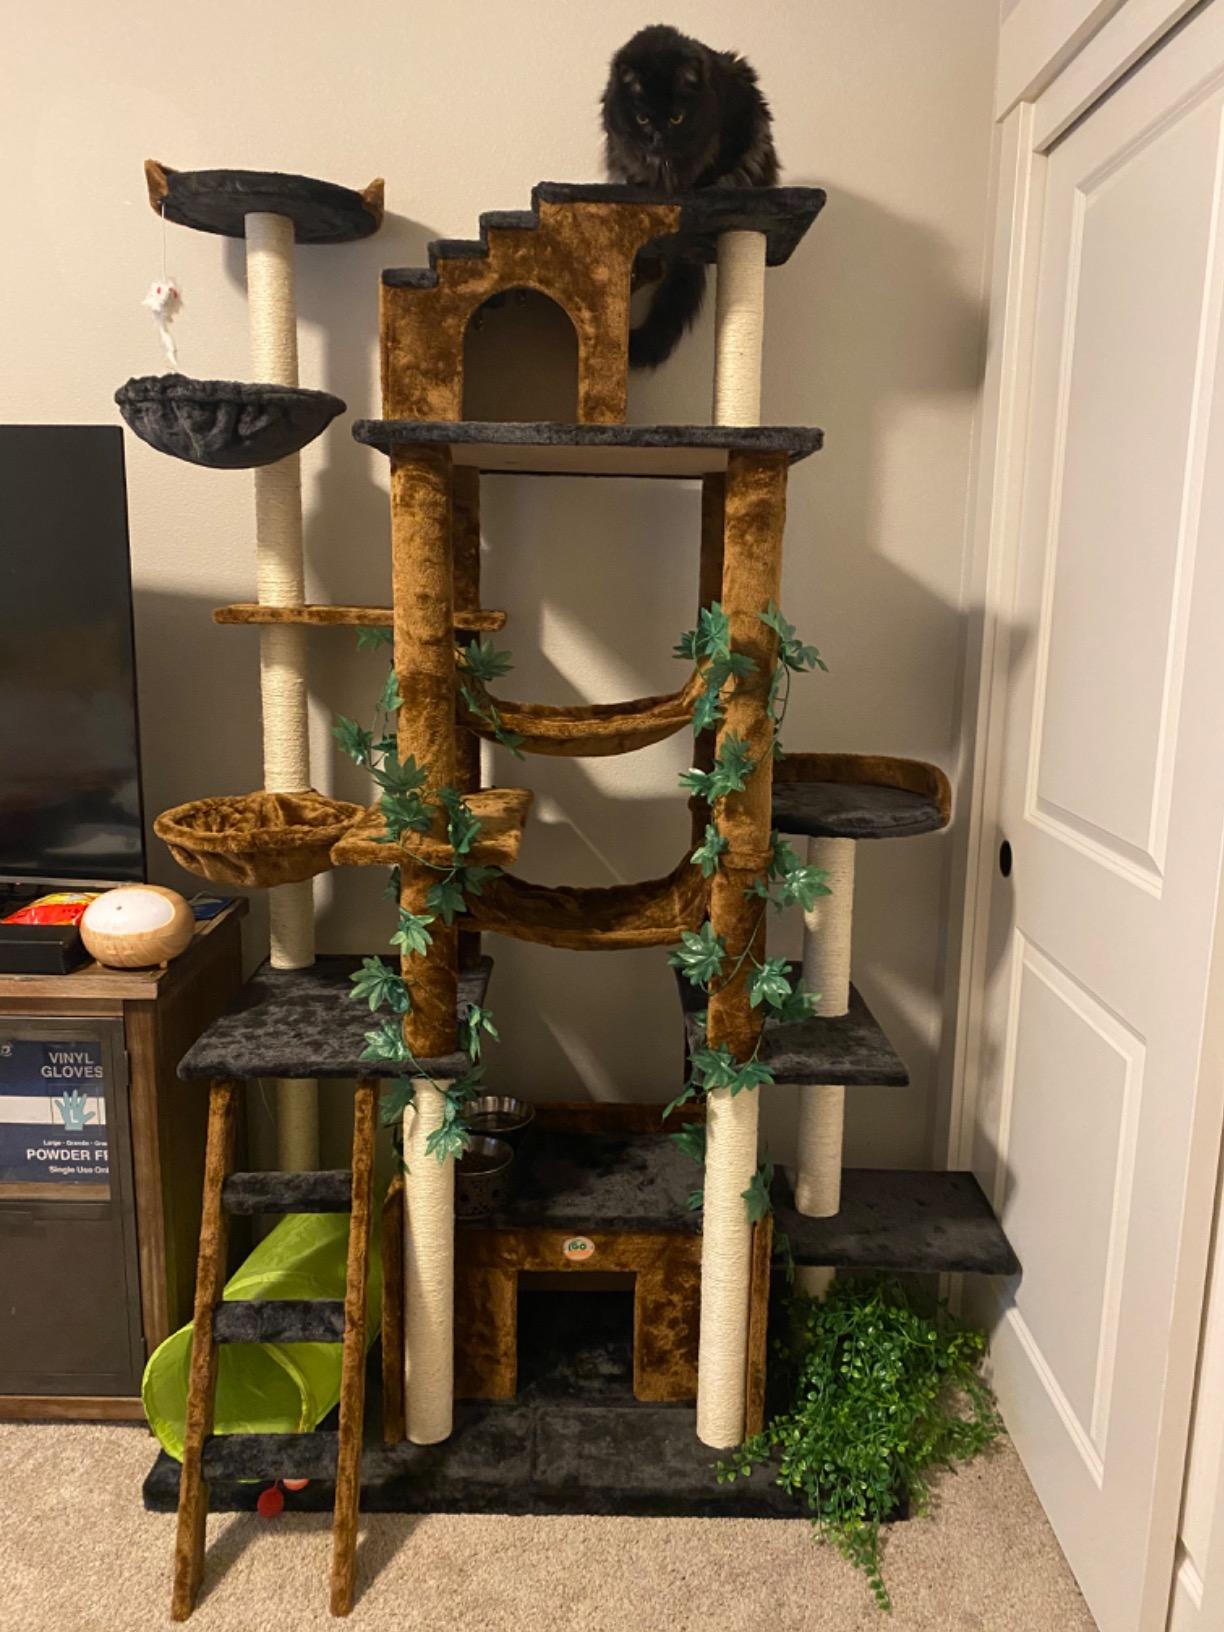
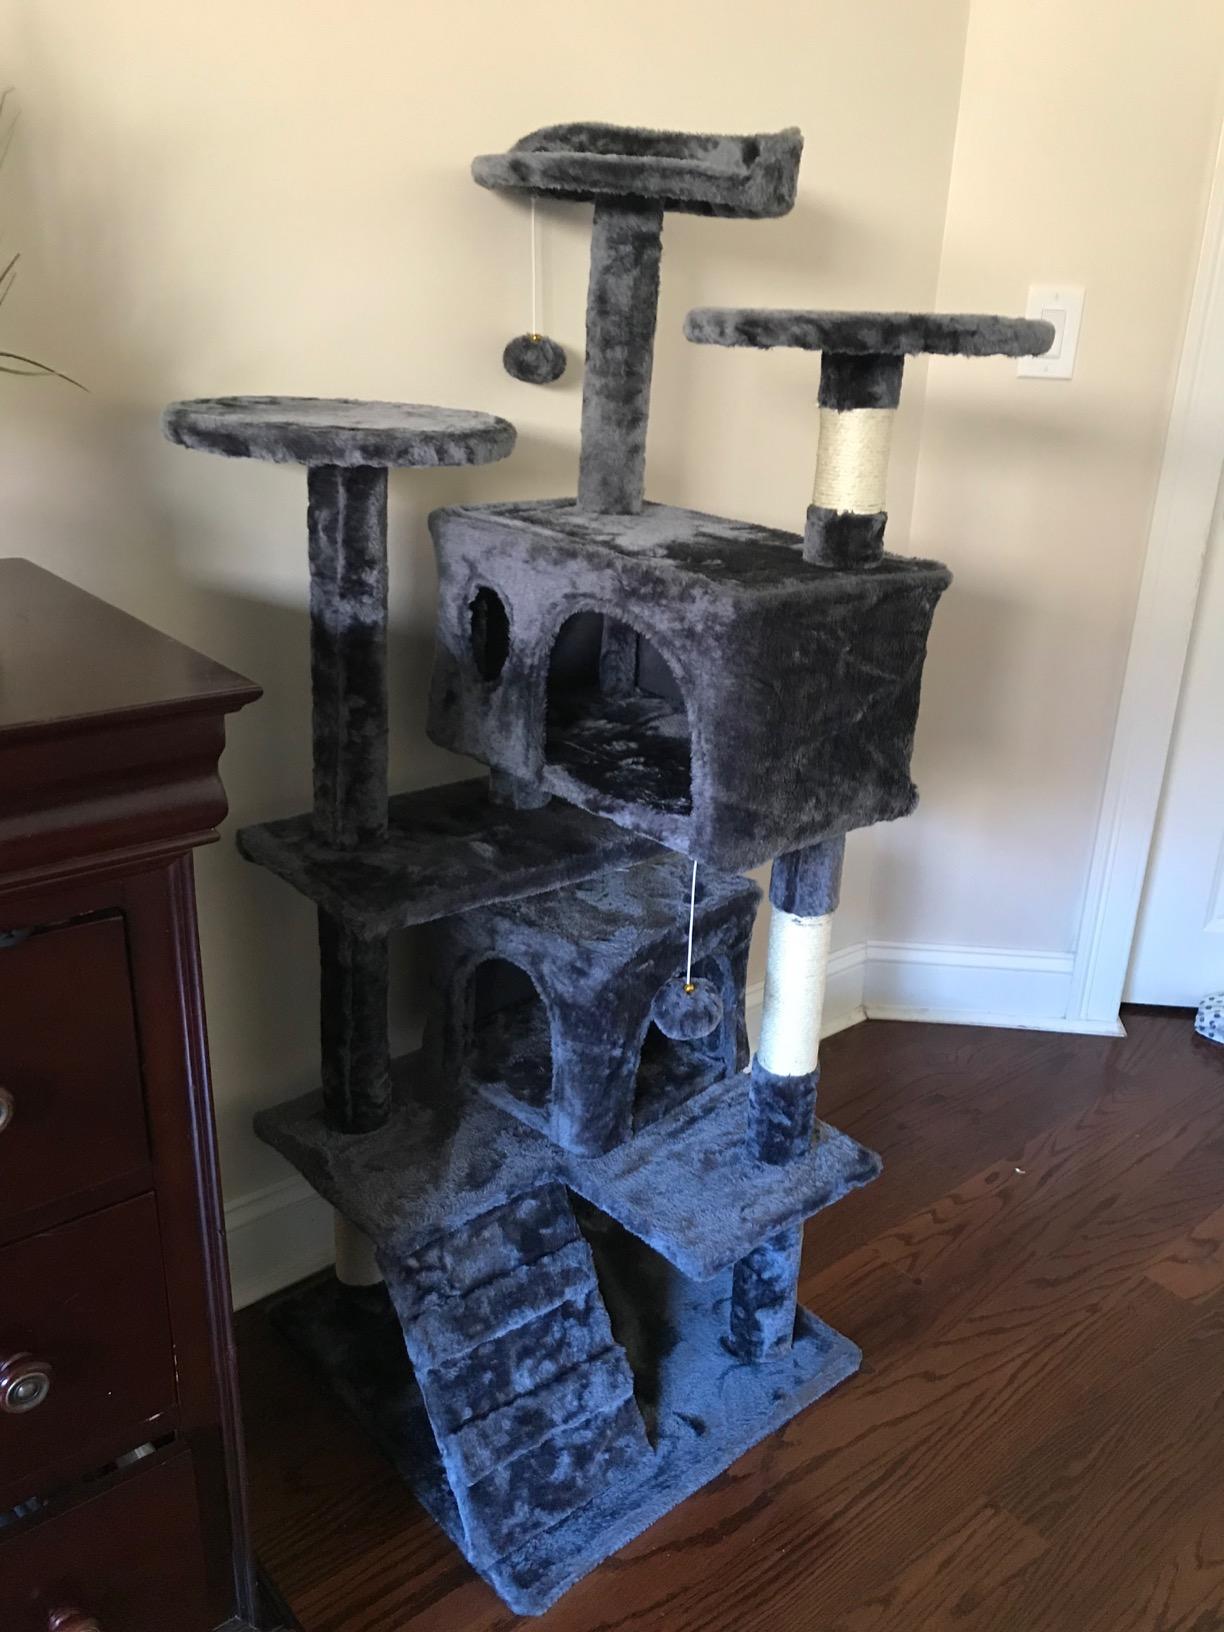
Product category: items_cat tree
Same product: no